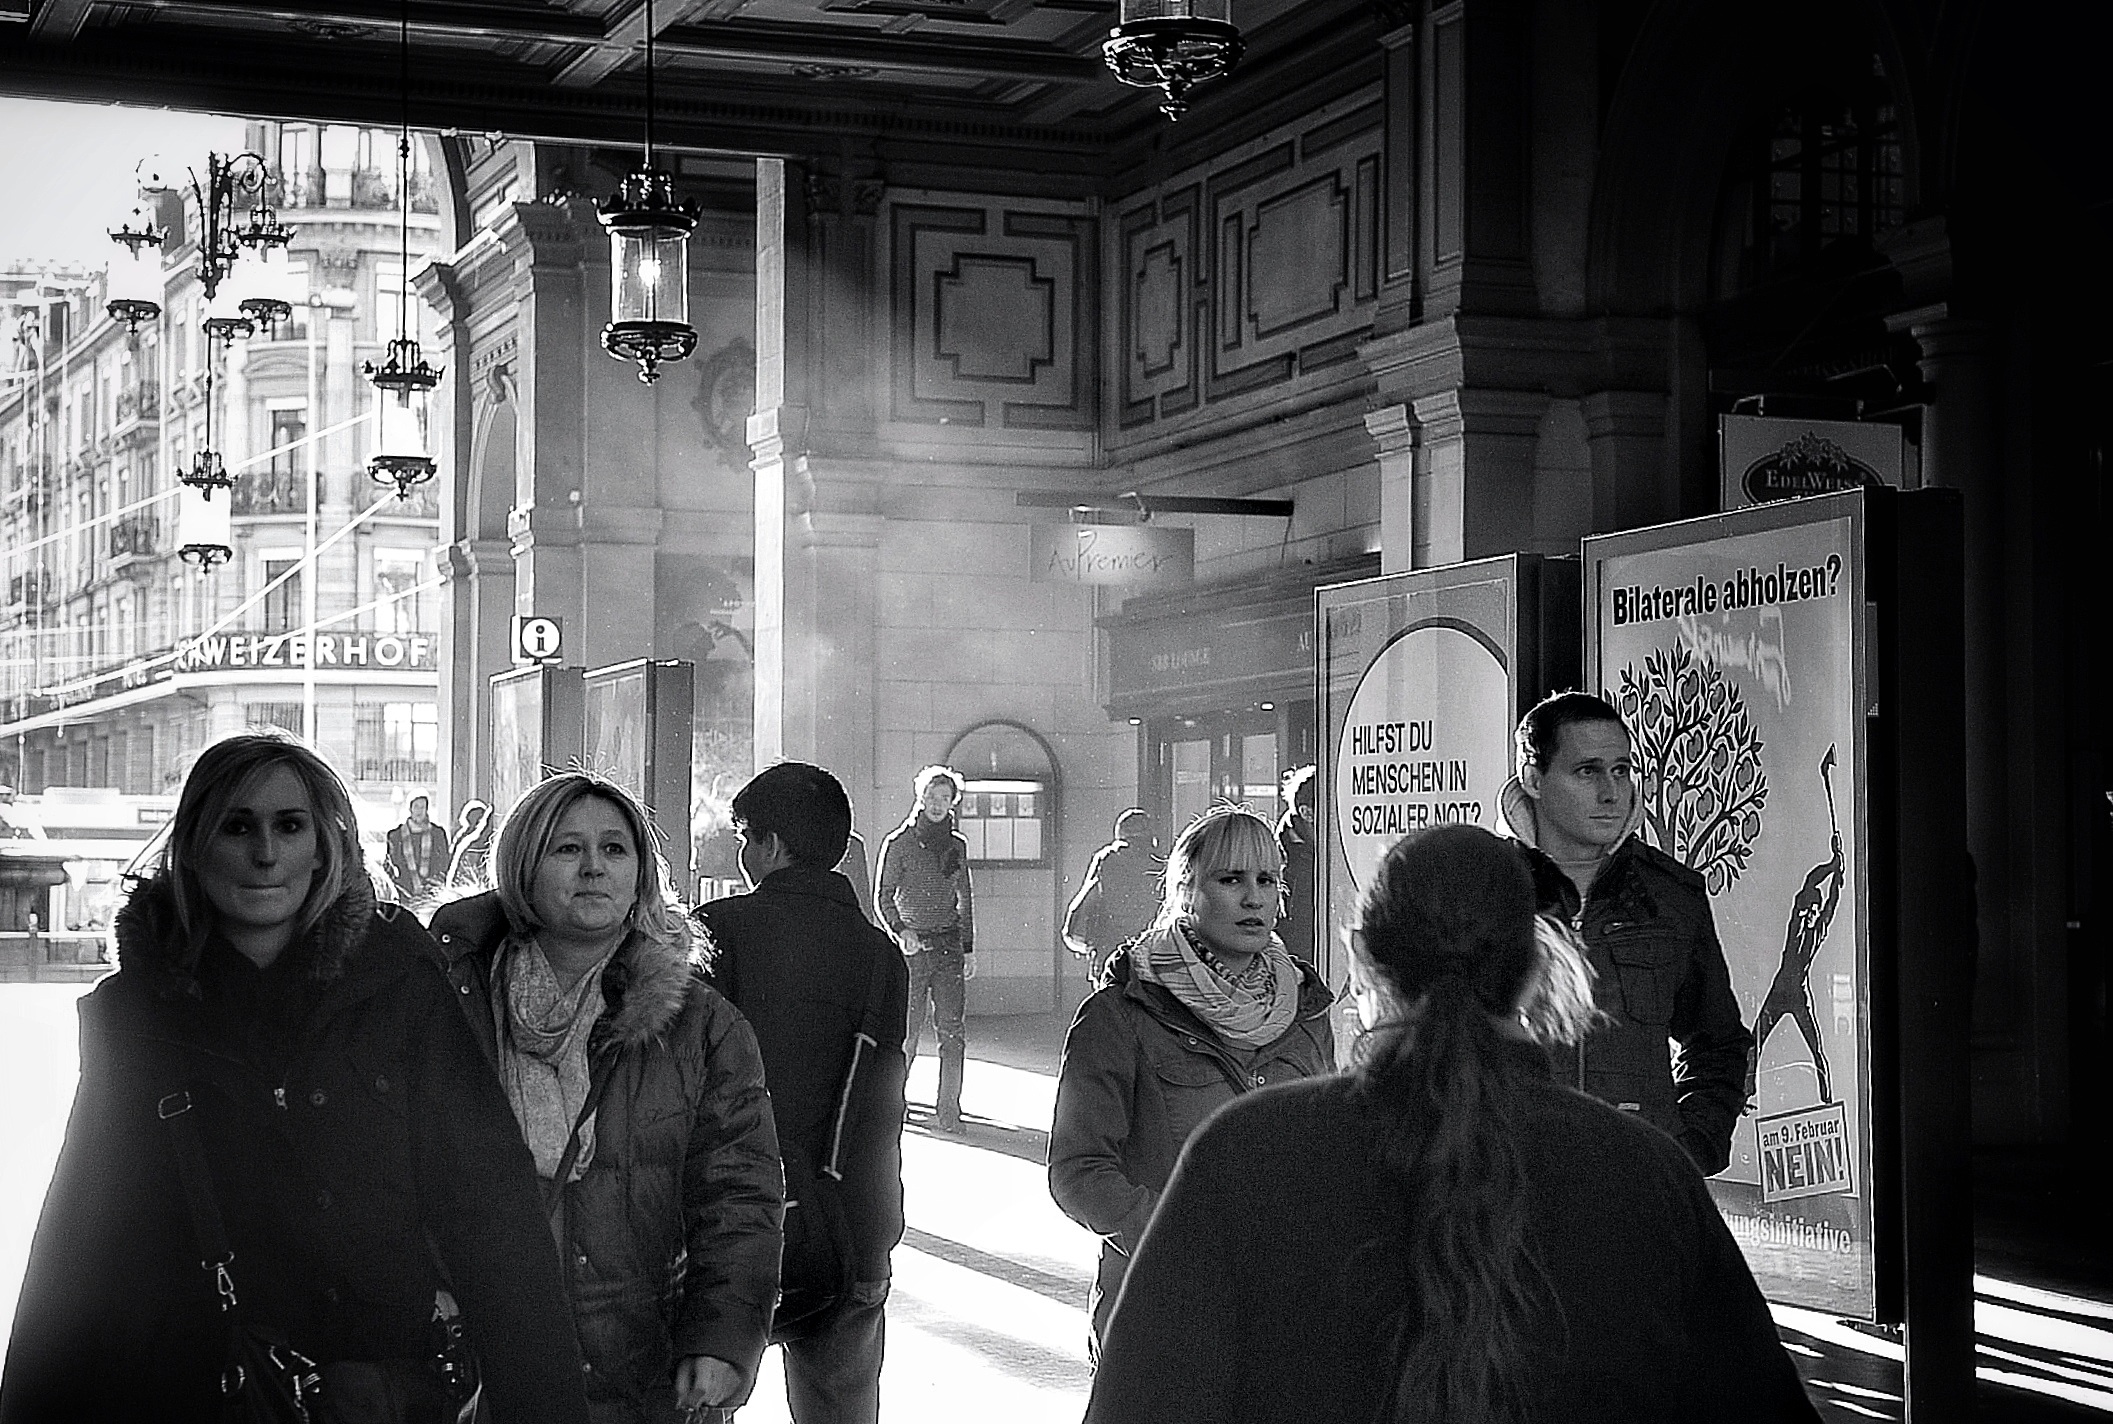
winter, black and white, people, road, white, street, night, photography, city, crowd, darkness, black, monochrome, streetphotography, bw, candid, digital camera, women, infrastructure, swiss, photograph, snapshot, schweiz, switzerland, zurich, streetphoto, faces, mainstation, sbb, thomas8047, 175528, urbanarte, zurichstreet, nikond300s, urban area, monochrome photography, film noir